List of birds of Leicestershire and Rutland

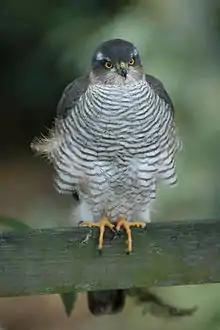
Eurasian sparrowhawk

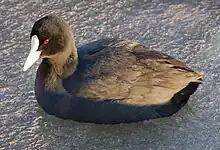
Eurasian coot

Grouse are sturdy, medium-sized terrestrial birds of the Northern Hemisphere. They have feathered feet and nostrils and short, rounded wings. They feed mainly on plant material and lay their eggs in a simple scrape on the ground. They are gamebirds and large numbers were shot in the past in moorland areas.